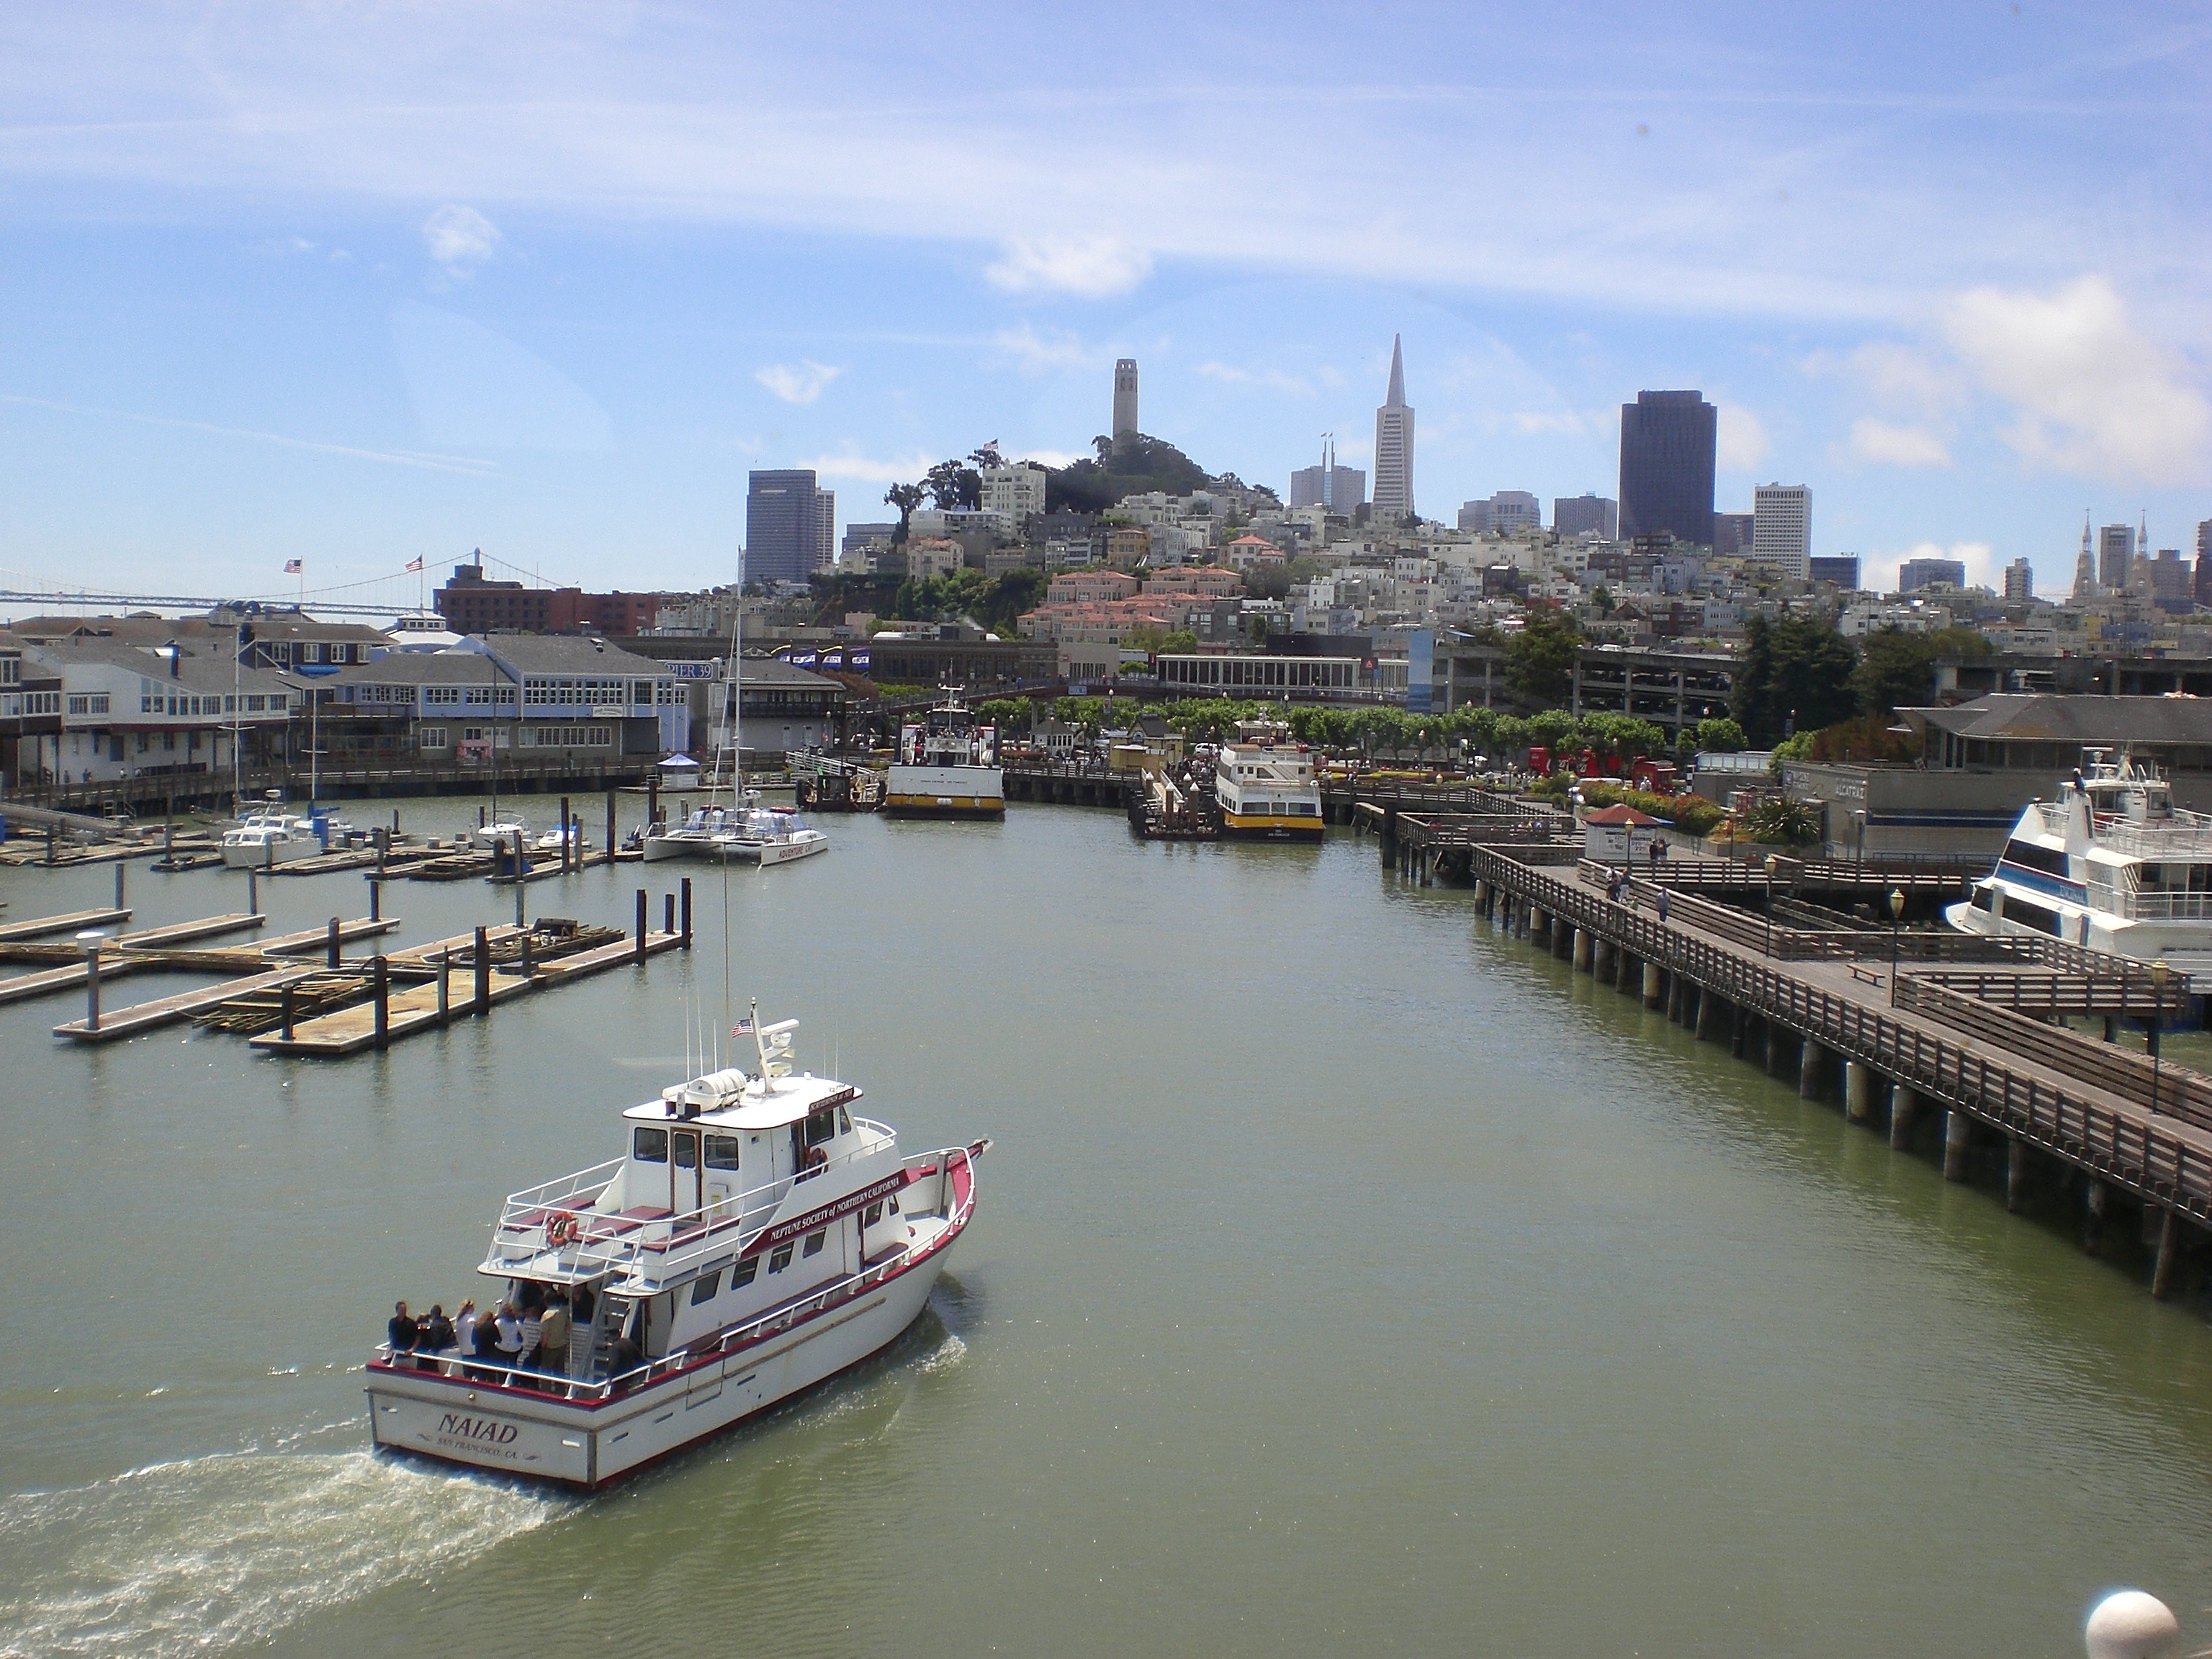
sea, ocean, boat, skyline, hill, city, river, canal, cityscape, san francisco, vehicle, harbor, port, waterway, channel, watercraft